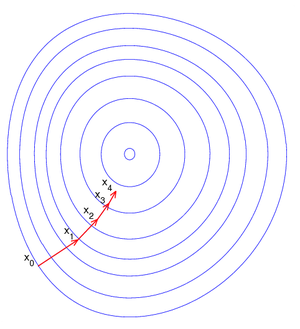
L'algorithme du gradient désigne un algorithme d'optimisation différentiable. Il est par conséquent destiné à minimiser une fonction réelle différentiable définie sur un espace euclidien ou, plus généralement, sur un espace hilbertien. L'algorithme est itératif et procède donc par améliorations successives. Au point courant, un déplacement est effectué dans la direction opposée au gradient, de manière à faire décroître la fonction. Le déplacement le long de cette direction est déterminé par la technique numérique connue sous le nom de recherche linéaire. Cette description montre que l'algorithme fait partie de la famille des algorithmes à directions de descente.